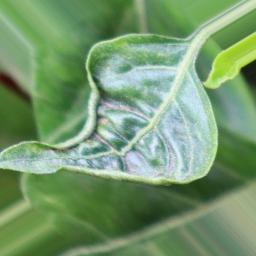
Label: mites_and_trips